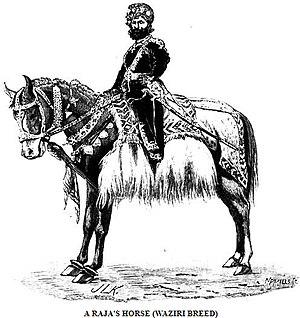
Cheval de race Waziri par John Lockwood Kipling
Le Waziri est une race de chevaux de selle originaire du Waziristan, région de l'Ouest du Pakistan, et de l'Est de l'Afghanistan. Elle est montée notamment en compétition de tent pegging. Bien que ces chevaux se soient probablement raréfiés, leur élevage perdure.